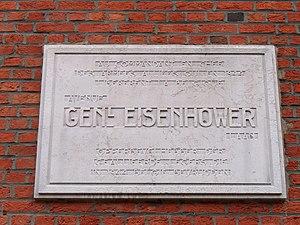
L'avenue Général Eisenhower est une avenue bruxelloise de la commune de Schaerbeek qui va de l'avenue Rogier à l'avenue Chazal en passant par la rue Godefroid Devreese, la rue Josse Impens, l'avenue des Azalées, la rue Vandenbussche et le square Prévost-Delaunay.